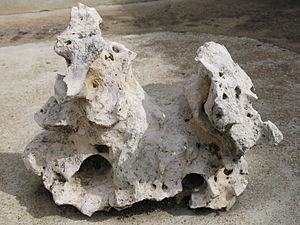
Pierre à trou du Jura. Longueur
La pierre à trou du Jura est une pierre calcaire fossilifère de certaines régions du massif du Jura.